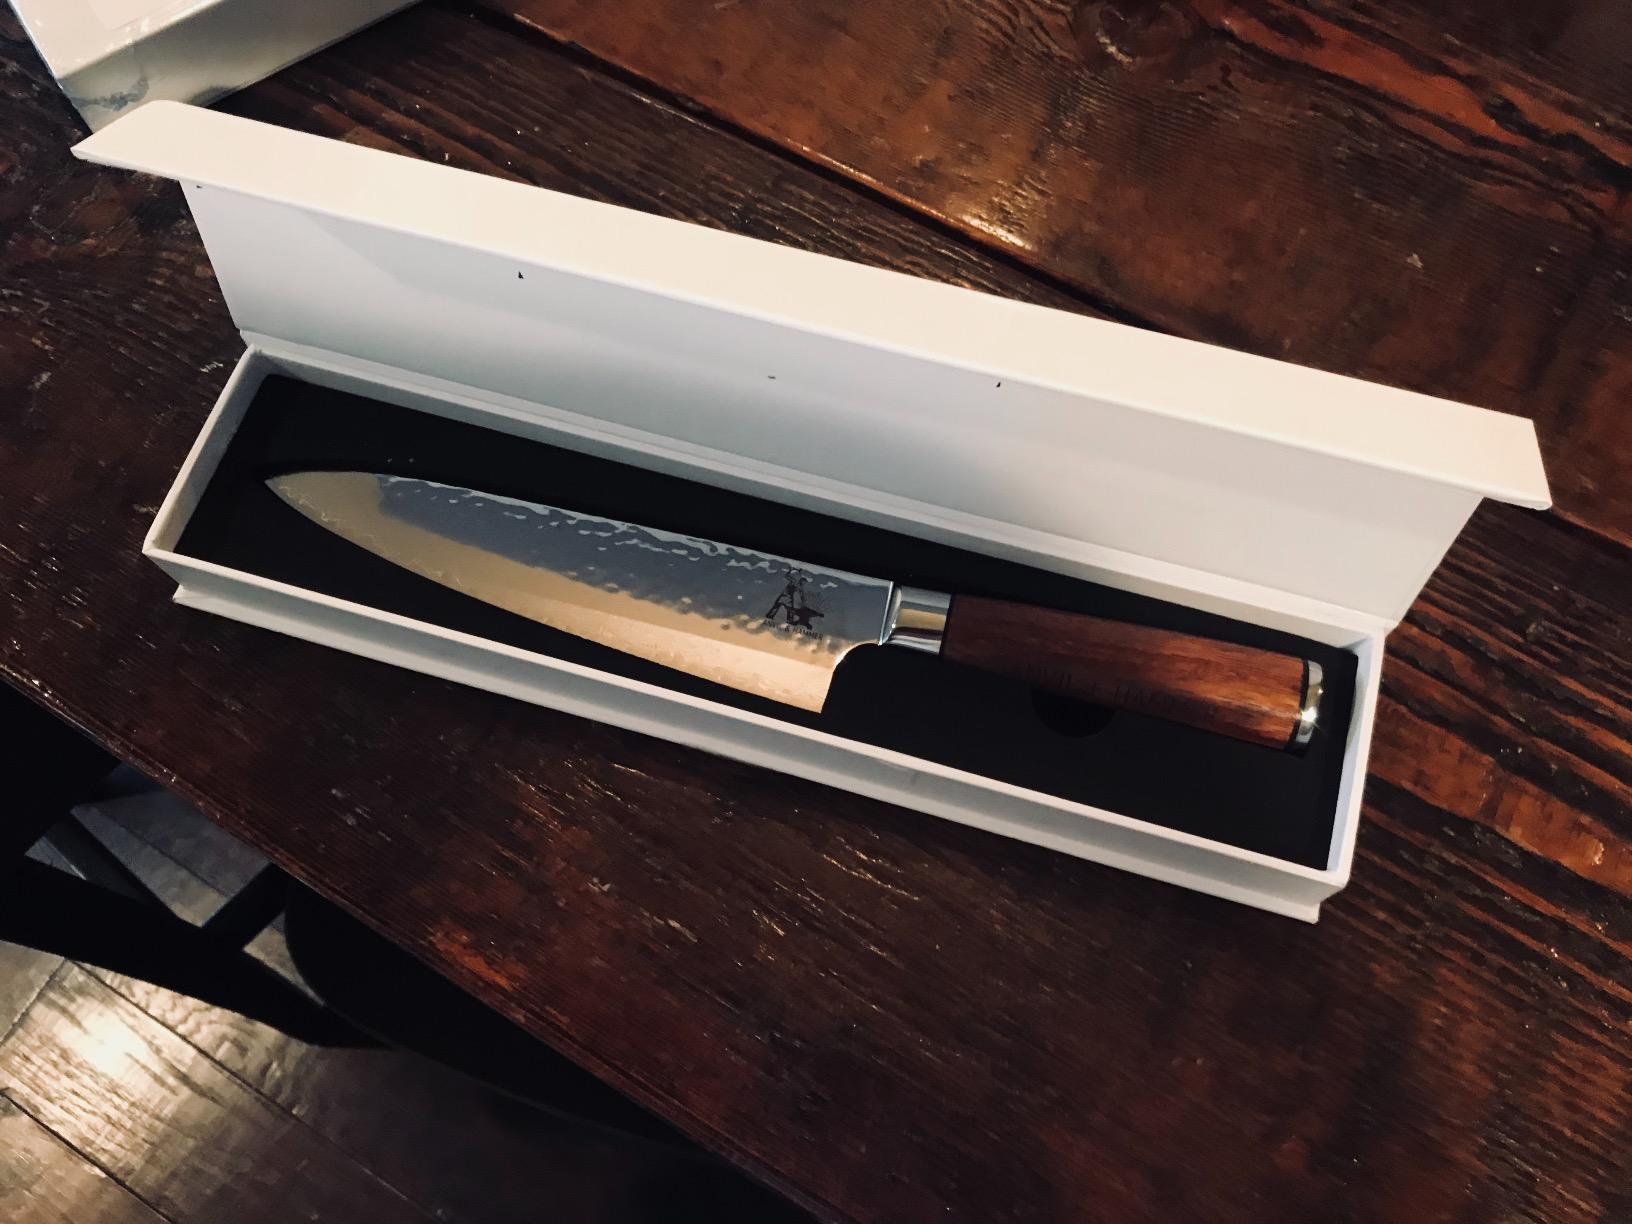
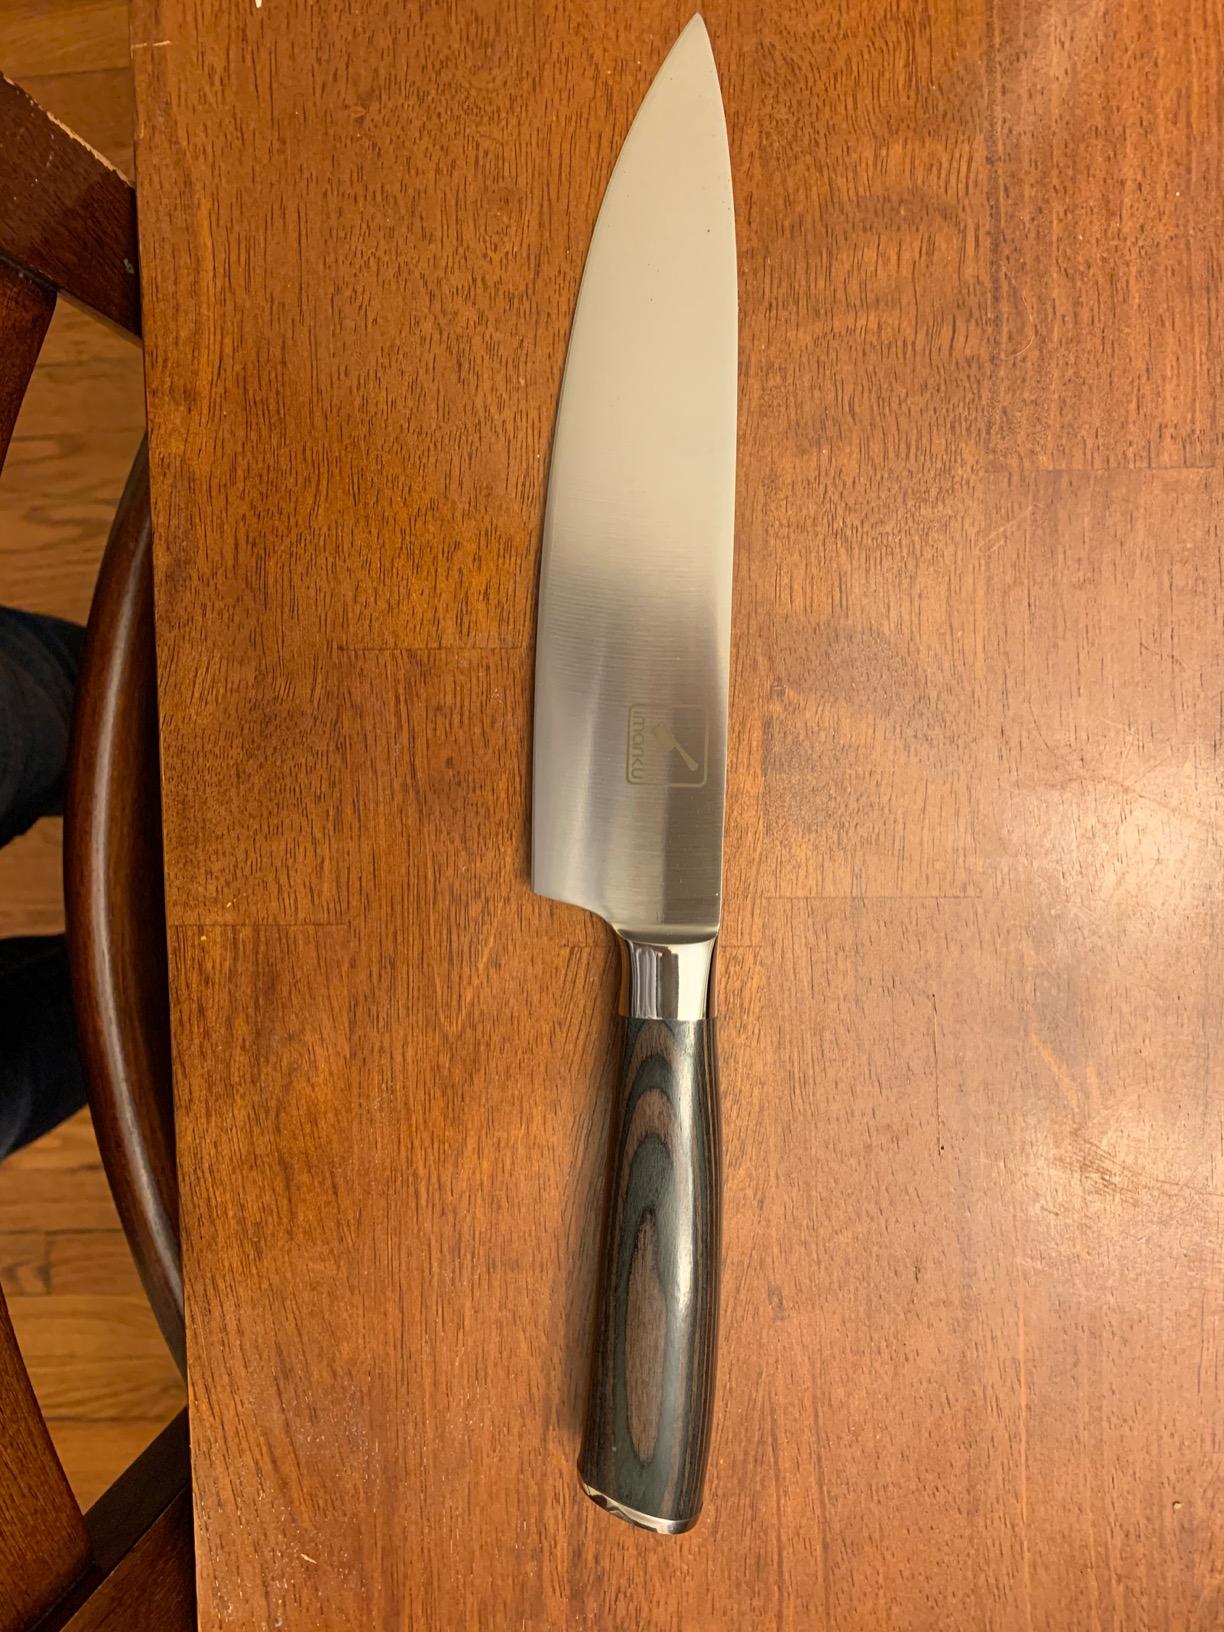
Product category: items_knife
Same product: no